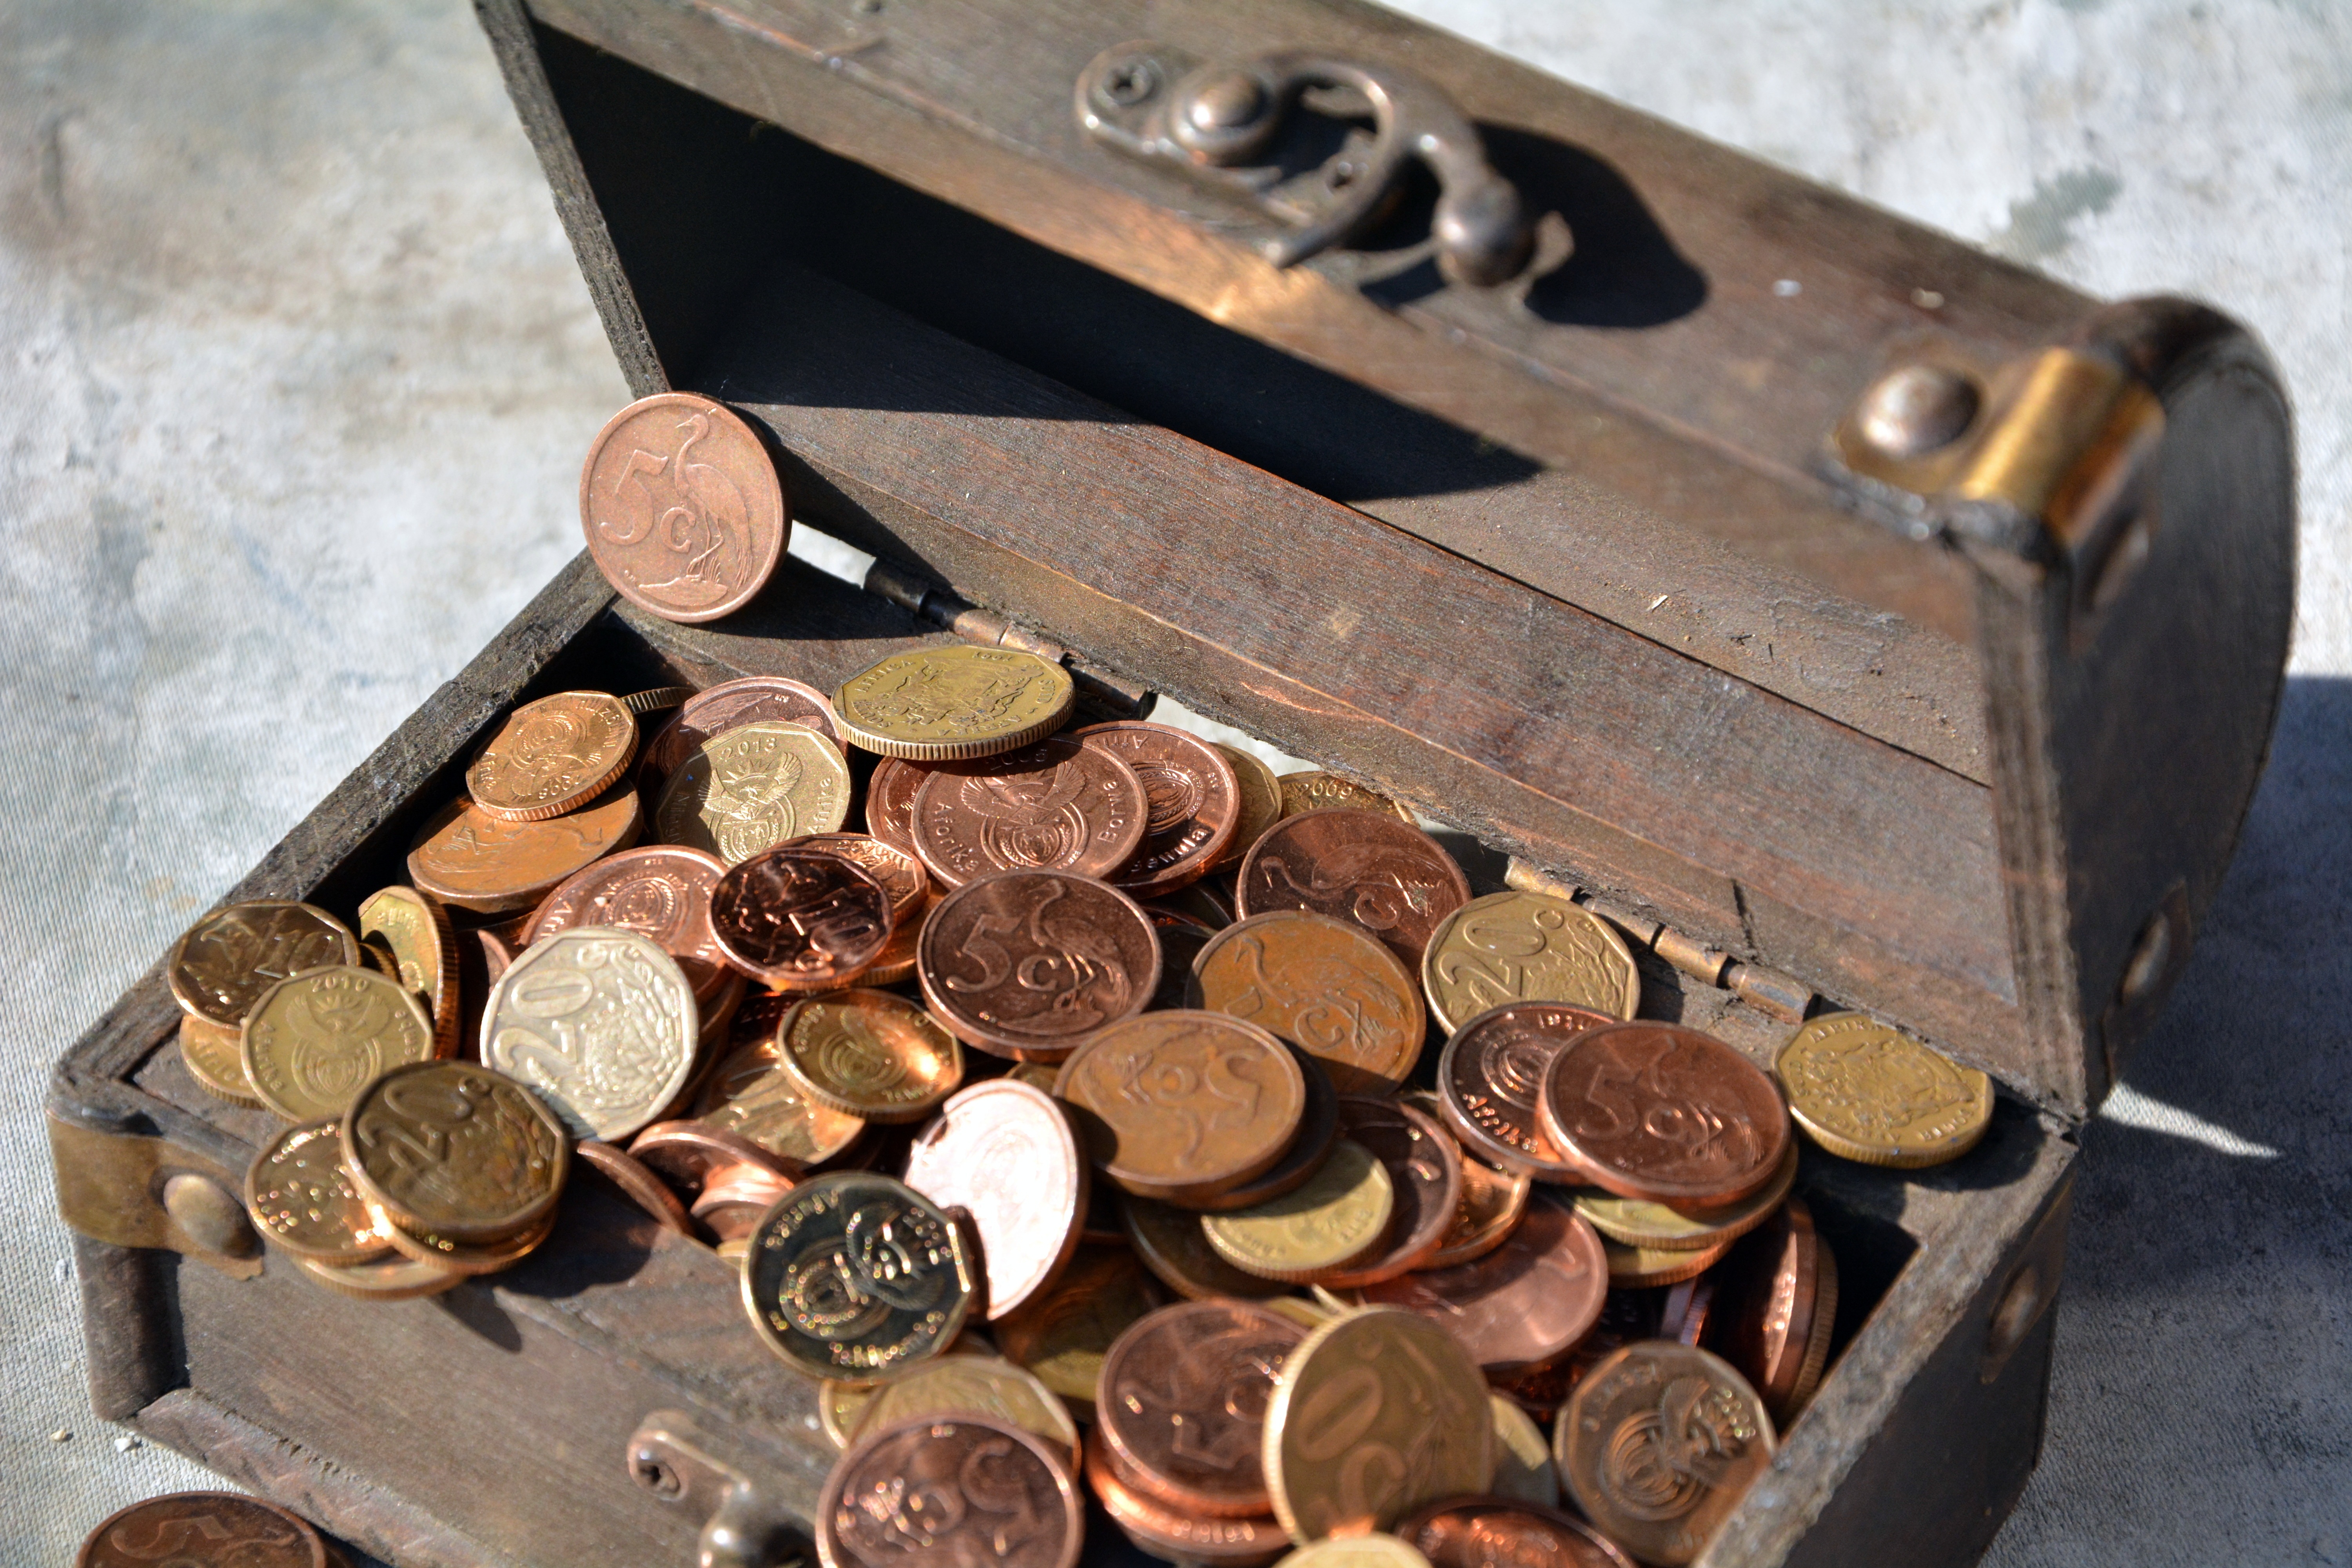
wood, metal, money, material, cash, container, copper, currency, finance, man made object